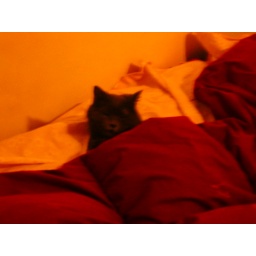
cat in bed